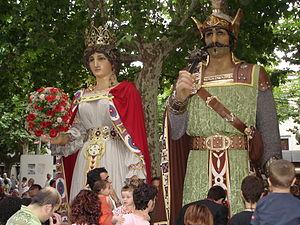
Olot est une ville de Catalogne en Espagne. Elle est la capitale de la comarque de Garrotxa et le chef-lieu du district judiciaire de la province de Gérone, en Catalogne.